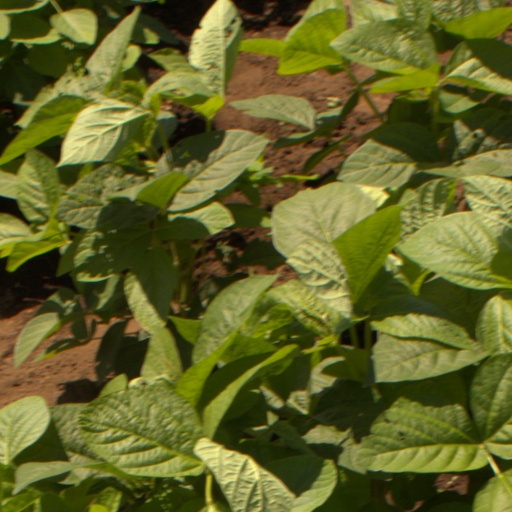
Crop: soybean